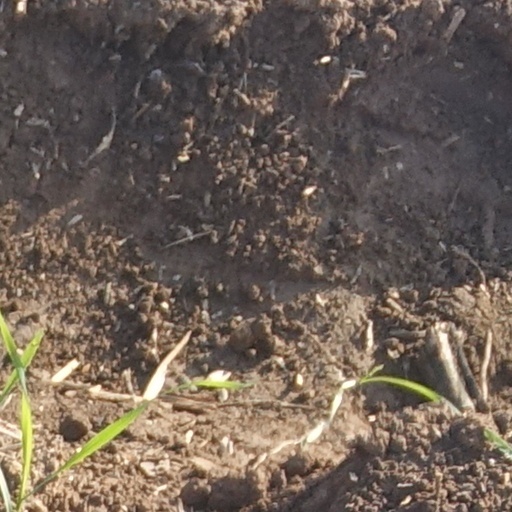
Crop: wheat